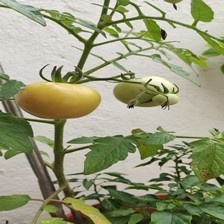
Label: tomato